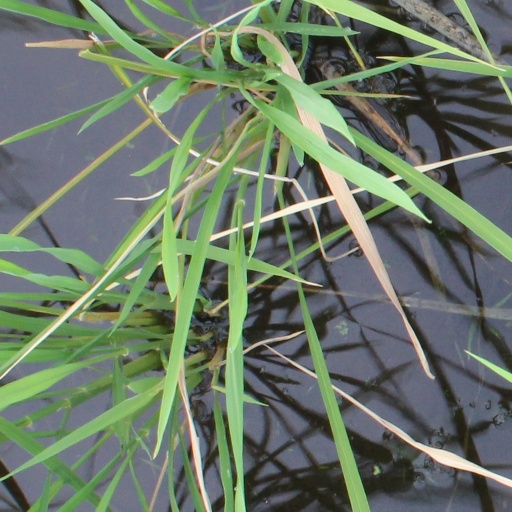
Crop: rice